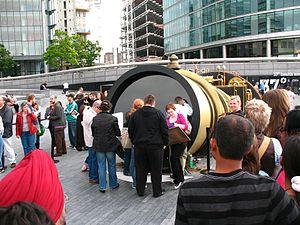
L'artiste Paul St George a créé en 2008, à l'occasion des 125 ans du pont de Brooklyn, une œuvre baptisée Télectroscope.